Ikata Nuclear Power Plant

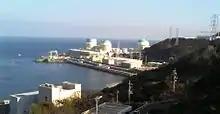
Another view of the plant

The is a nuclear power plant in the town of Ikata in the Nishiuwa District of Ehime Prefecture, Japan.